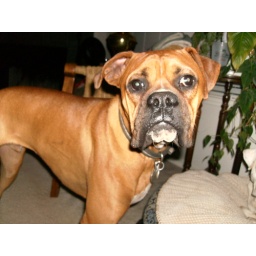
The cats in his new home did not like him :(